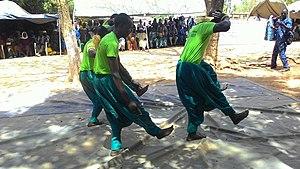
Au nord du Benin la culture traditionnelle passe avant toute autre chose.
La danse au Bénin dans les sociétés traditionnelles béninoises connaît de nombreux styles divers correspondant aux régions, aux ethnies et considérée comme classiques ou folk. En effet, à chaque groupe socio-culturel correspond une gestuelle, une rythmique atypique, pour exprimer des émotions, de la liberté et de la joie de vivre.Elle est au moyen pour transmettre une tradition, d’ effectuer un rituel, d’honorer une divinité ou de célébrer un événement.